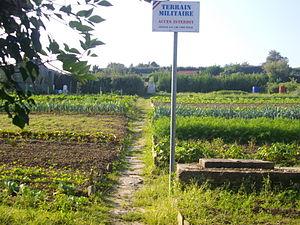
Des jardins familiaux aux abords de la chasse de la Valette, à Equeurdreville.
Équeurdreville-Hainneville est une ancienne commune française du département de la Manche, dans la région Normandie. Aujourd'hui c'est une commune déléguée, peuplée de 16 615 habitants.